Specimens of Tyrannosaurus

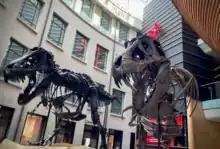
Peter (Black, Left) & Barbara (Right, Beige) Pose at Auckland Museum 2022

"Titus" is the name given to an obsidian-black skeleton of a "Tyrannosaurus rex" discovered in Montana's Hell Creek Formation in 2014 and excavated in 2018. It is 20% complete, and was named after the protagonist in Shakespeare's "Titus Andronicus". Exhibited in the Nottingham Natural History Museum for 13 months beginning July 2021, it was during that time only the second specimen of "Tyrannosaurus" to be on exhibit in United Kingdom, the other being the type of the junior synonym "Dynamosaurus imperosus" which has the jaw on display in the Natural History Museum, London. External bone inspection has revealed injuries to Titus' right tibia (possibly a claw or bite wound); a deformed toe on the right foot; and a bitten and healed tail. The bite wound near the end of the tail indicates a possible attack by another "Tyrannosaurus rex".